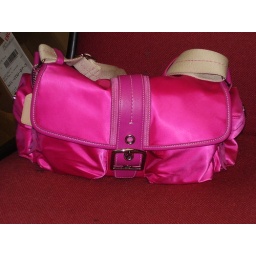
This is the pink bag I use in the winter. It brightens things a bit.